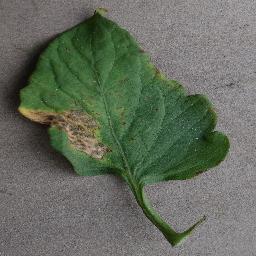
Label: Tomato___Bacterial_spot